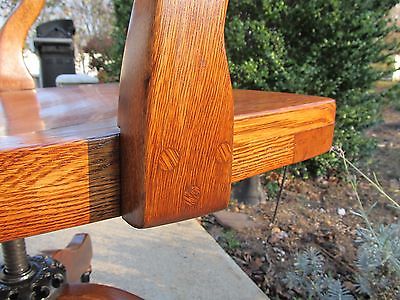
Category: chair